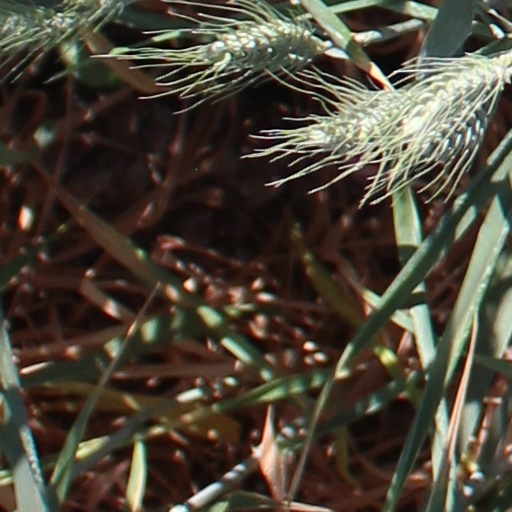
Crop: wheat